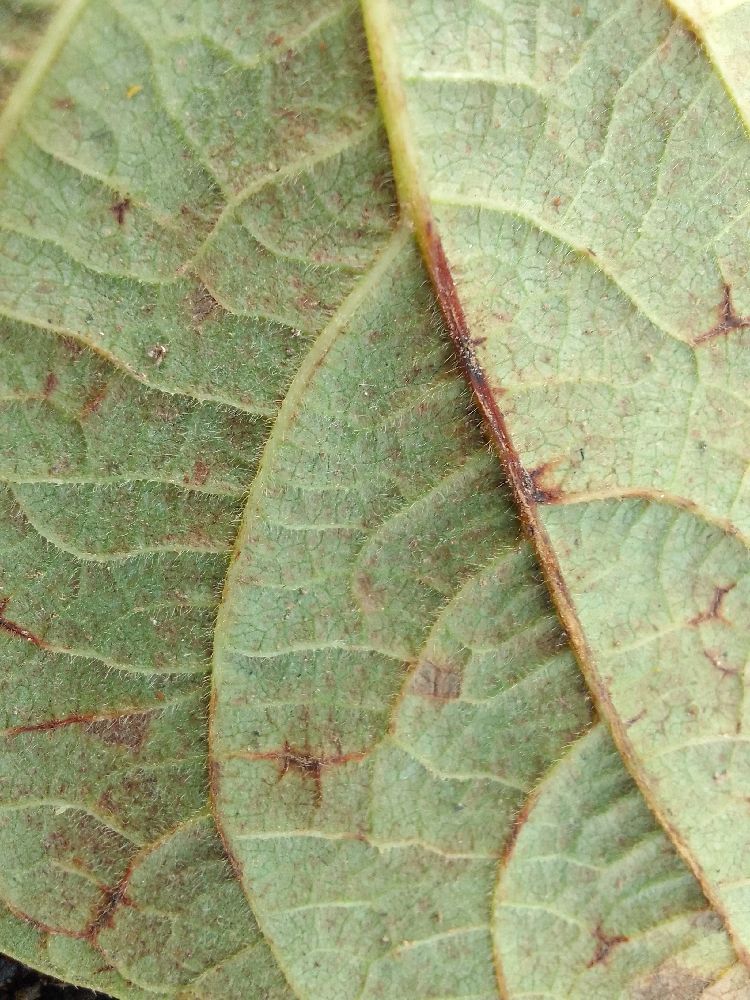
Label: anthracnose